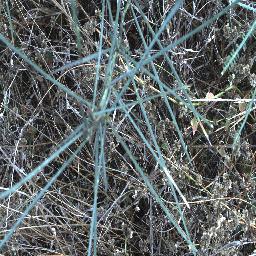
Label: parkinsonia